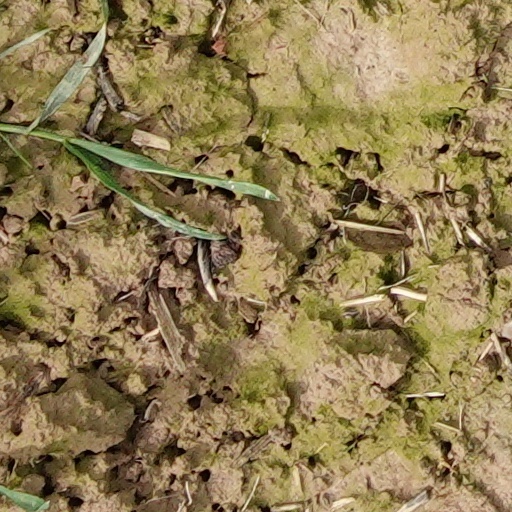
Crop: wheat